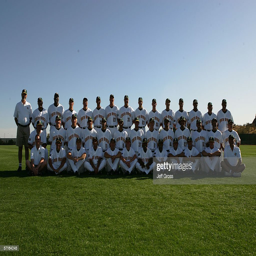
the team poses for a portrait during photo day .